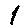
Label: 1